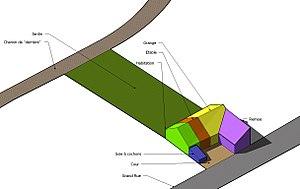
ferme type
Semoutiers-Montsaon est une commune française située dans le département de la Haute-Marne, en région Grand Est. Les habitants se nomment les Semonastériens.